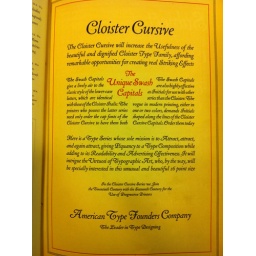
From a specimen book in the International Printing Museum library